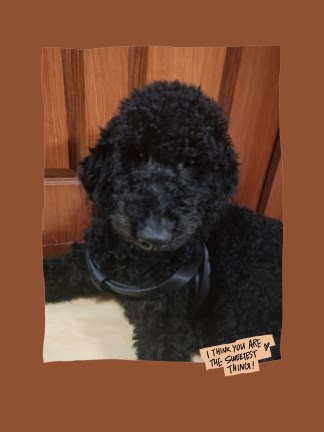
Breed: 2925-n000114-toy_poodle